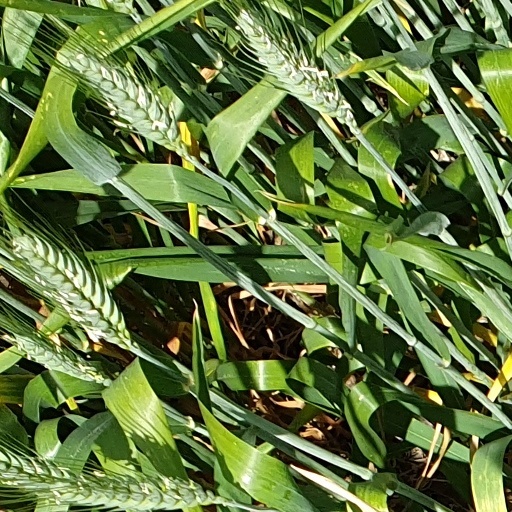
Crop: wheat